Snow Patrol

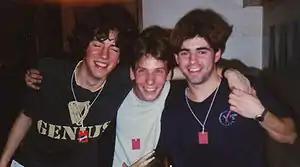
Snow Patrol originated from a band called Shrug, which formed in 1994 and consisted of Gary Lightbody, Michael Morrison, and Mark McClelland.

Snow Patrol were formed in early 1994 by University of Dundee students Gary Lightbody, Mark McClelland, and Michael Morrison, under the name Shrug. The band started by performing gigs at the university and local pubs such as Lucifer's Mill. Their first EP was entitled "The Yogurt vs. Yoghurt Debate". In 1996, they changed their name to Polarbear to avoid clashing with any American bands that were also named Shrug. Shortly afterwards, drummer Michael Morrison left the group after suffering a breakdown and returned to Northern Ireland. In mid-1997, Polarbear released a three-track EP, "Starfighter Pilot", on the Electric Honey label. The band was renamed Snow Patrol in 1997, because of a naming conflict with a band named Polar Bear, fronted by ex-Jane's Addiction bassist Eric Avery.